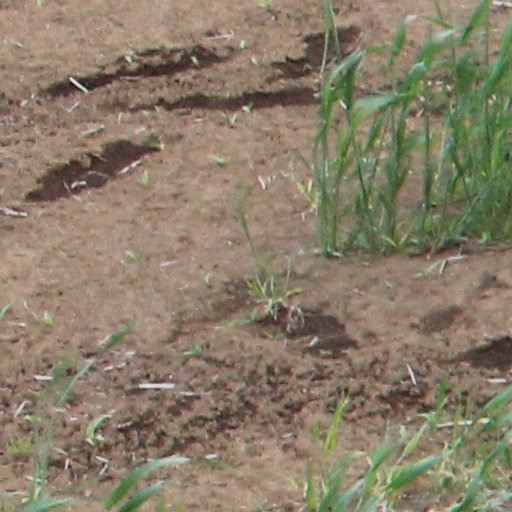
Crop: wheat